George D. Vernescu

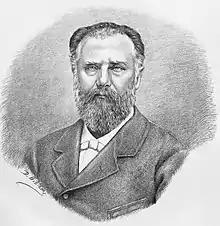
Vernescu in an 1881 lithograph

George D. Vernescu (1 July 1829 – 3 July 1900) was a Wallachian-born Romanian politician.